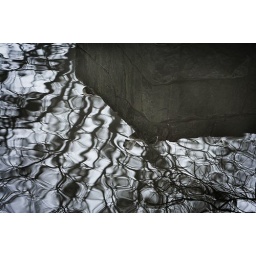
Refelections in the water in the river Byfjorden Uddevalla Sweden